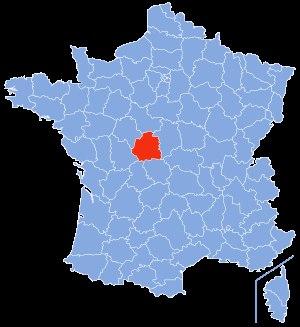
La liste des cavités naturelles les plus longues du département de l'Indre recense sous la forme d'un tableau, les cavités souterraines naturelles connues, dont le développement est supérieur ou égal à cinquante mètres.